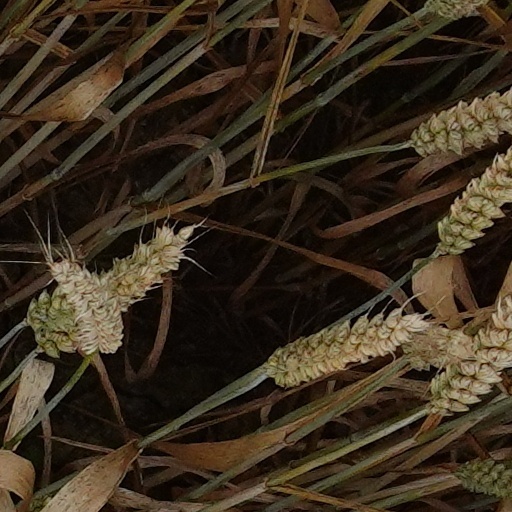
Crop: wheat